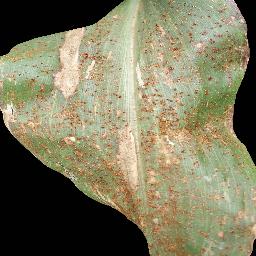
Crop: corn
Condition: (maize)_common_rust